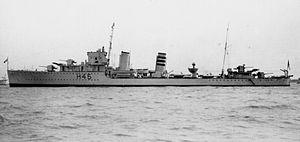
La Classe A de destroyers conventionnels de la Royal Navy construite dans le cadre du programme naval de 1927 comprenait initialement une flottille des 8 navires.
Le HMS Acheron (H45) est un destroyer de classe A lancé pour la Royal Navy en 1930. Durant la Seconde Guerre mondiale, il participe à l'escorte de plusieurs convois alliés de débarquement lors de l'attaque de la Norvège par les Allemands. Il saute sur une mine allemande le 17 décembre 1940, au large de l'île de Wight.